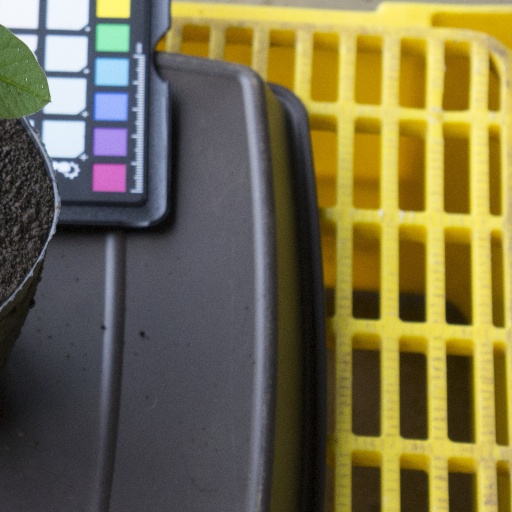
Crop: soybean